Love with the Proper Stranger

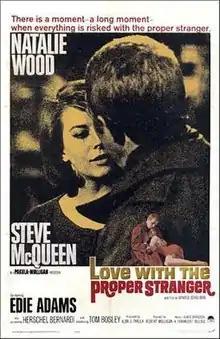
Theatrical release poster

Love with the Proper Stranger is a 1963 American romantic drama film made by Pakula-Mulligan Productions and Boardwalk Productions and released by Paramount Pictures. It was directed by Robert Mulligan and produced by Alan J. Pakula from a screenplay by Arnold Schulman.